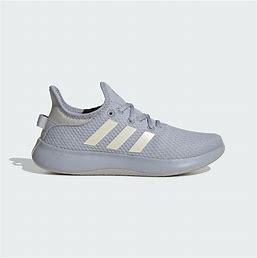
Brand: Adidas
Model: Cloudfoam Pure